List of historic structures in Oatman, Arizona

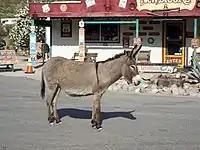
A wild Burro in Oatman

This is a list with images of some of the structures in the historic mining town of Oatman, Arizona which is located in the Black Mountains of Mohave County. Two of the structures are listed in the National Register of Historic Places.